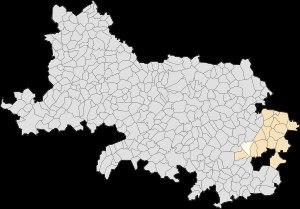
Quéant est une commune française située dans le département du Pas-de-Calais en région Hauts-de-France.